American transportation in the Siegfried Line campaign

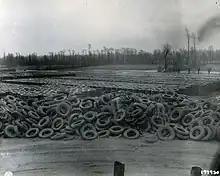
GIs of the 167th Tire Repair Company check the tires to be reconditioned at a depot in Normandy.

Motor transport was the most flexible form of transportation in that it could make deliveries to any location at any time, and could respond rapidly to changing demands. By September 1944 motor transport had three missions: short hauls around depots, port clearance, and long hauls on the lines of communication between them. Most of the activity involved short hauls, but during the pursuit from the Seine to the German border in August and early September, the distance between the armies and the ports and beaches stretched to over , and most of the long haulage had to be carried out by motor transport. On an average day the Red Ball Express dispatched in 1,542 trucks carrying an average load of per truck per round trip that averaged . Fortunately, the road network in northern France and Belgium had not been badly damaged, and required little maintenance effort. Highway repair mainly involved filling in potholes.